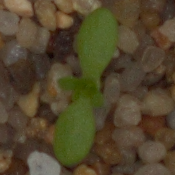
Label: scentless_mayweed